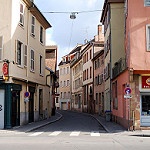
Label: street